Automotive navigation system

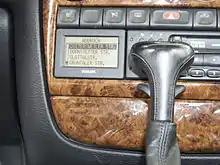
A GPS system designed by Philips in a 1995 Opel Omega vehicle

The road database is a vector map. Street names or numbers and house numbers, as well as points of interest (waypoints), are encoded as geographic coordinates. This enables users to find a desired destination by street address or as geographic coordinates. (See map database management.)